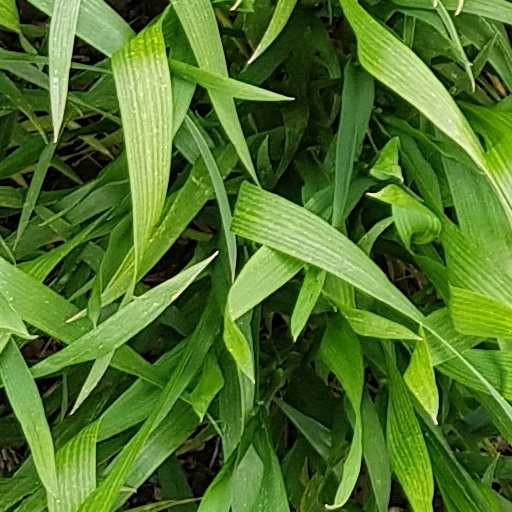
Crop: wheat